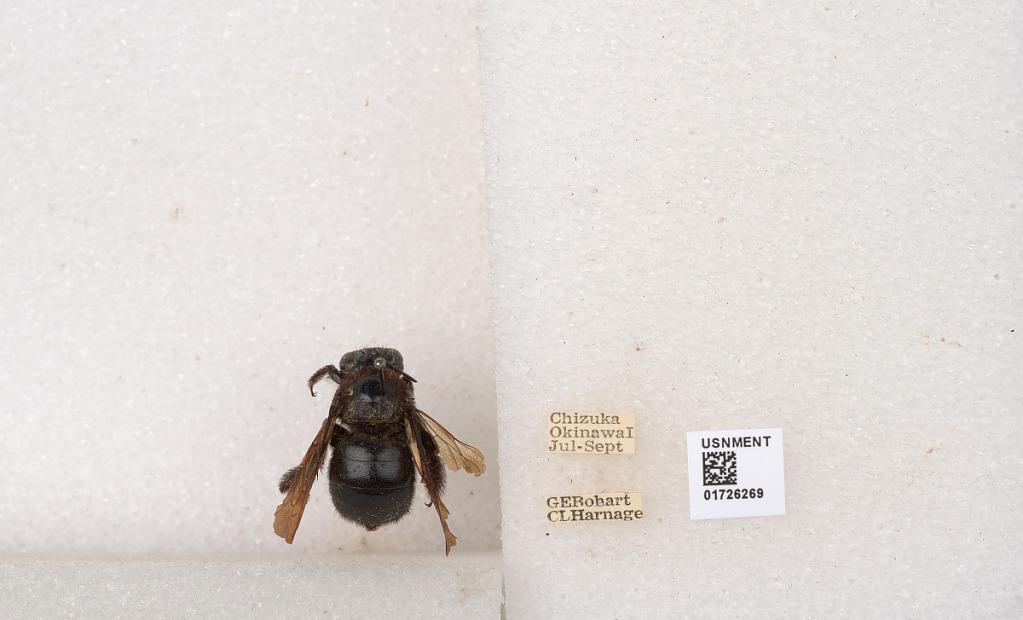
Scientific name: Xylocopa (Alloxylocopa) flavifrons Matsumura
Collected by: G. Bobart & C. Harnage
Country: Japan
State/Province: Okinawa
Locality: Chizuka, Okinawa Island